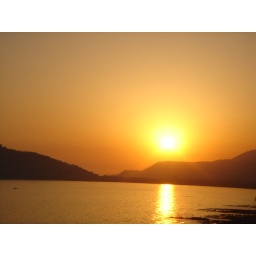
This was taken in Turkey 2008. The hotel we stayed in had a roof top bar and this was the view....